Rafael Carrera

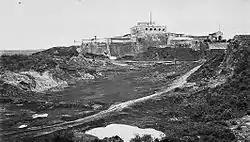
San José castle. Carrera built this military base to defend Guatemala City.

In Yucatán, then an independent republic north of Guatemala, a war started between the natives and the mestizo and criollo populations; this war seemed rooted in the defense of communal lands against the expansion of private ownership, which was accentuated by the boom in the production of henequén, which was an important industrial fiber used to make rope. After discovering the value of the plant, the wealthier Yucateco criollos (local-born Spaniards) started plantations, beginning in 1833, to cultivate it on a large scale; not long after the henequen boom, a boom in sugar production led to more wealth. The sugar and henequén plantations encroached on native communal land, and native workers recruited to work on the plantations were mistreated and underpaid.